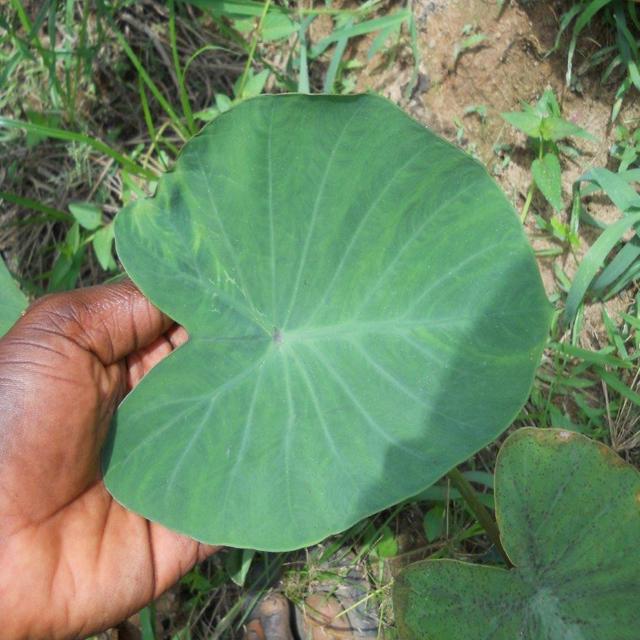
Label: Healthy